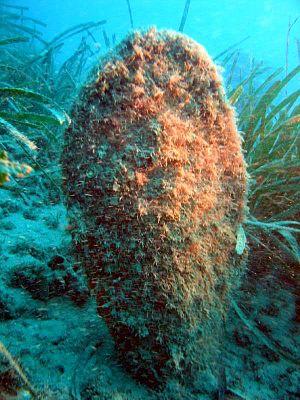
Pinnidae est une famille de mollusques bivalves, de l'ordre des Ostreida.